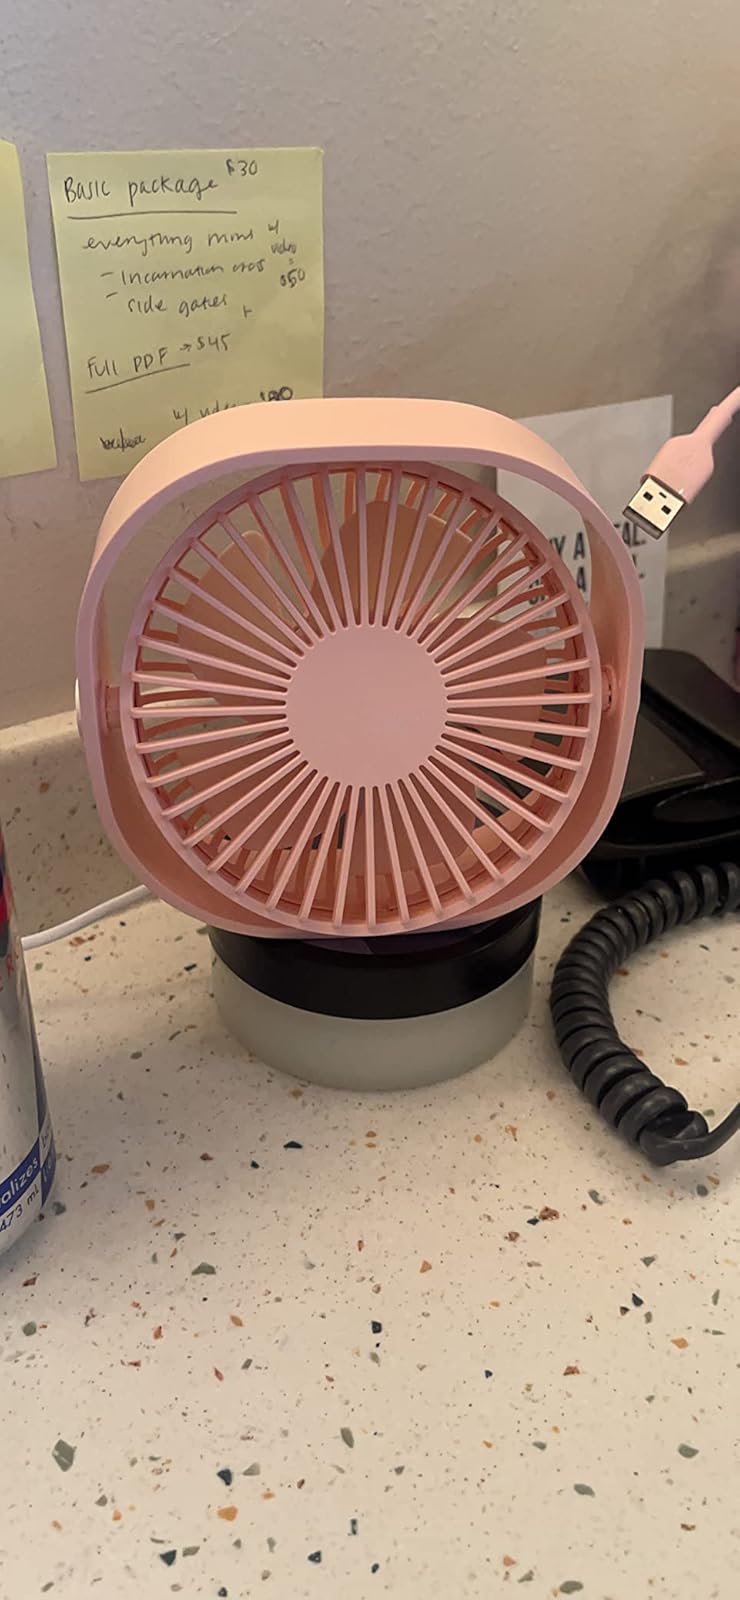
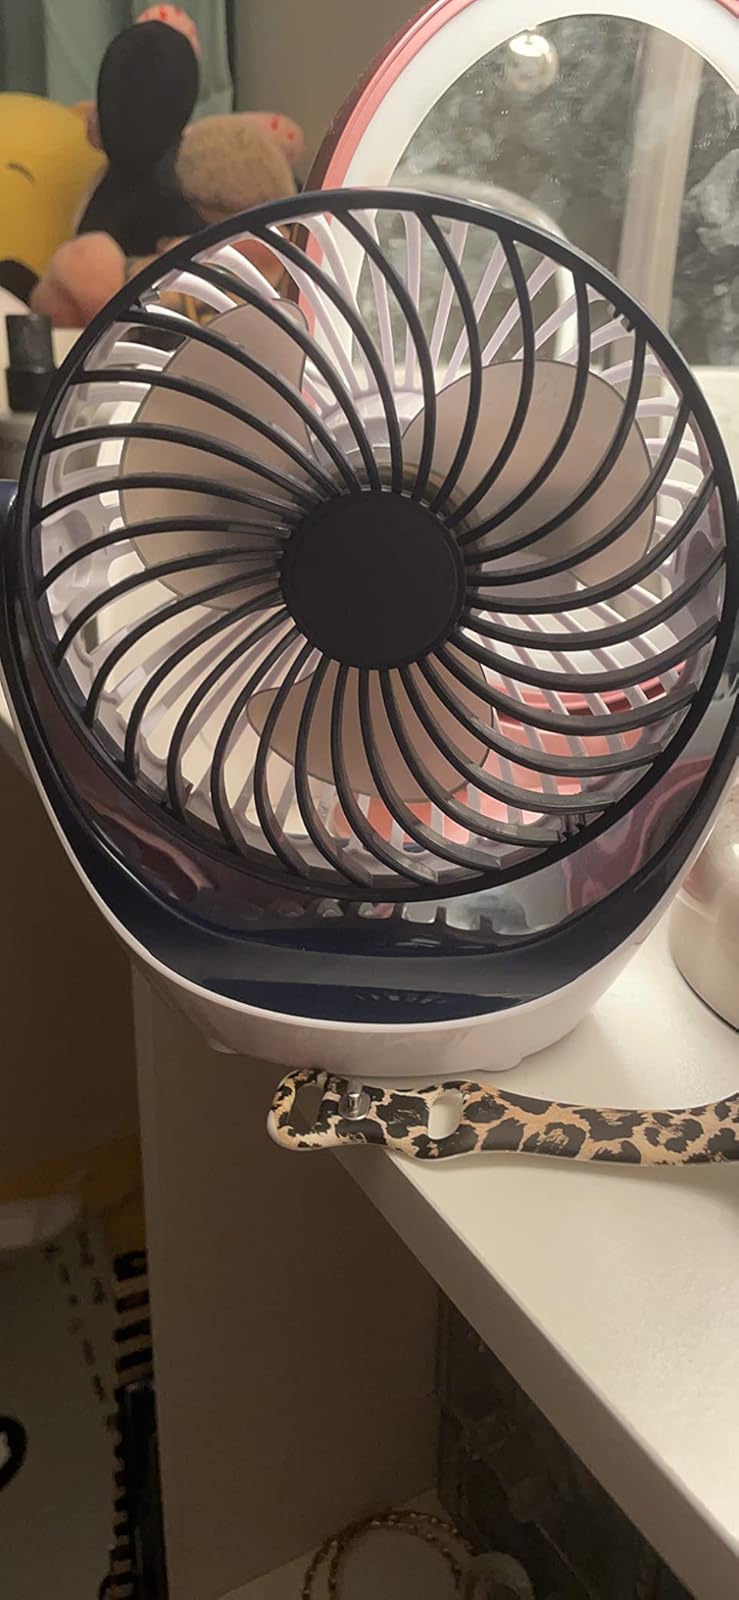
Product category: fan
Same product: no